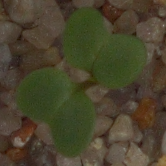
Label: charlock